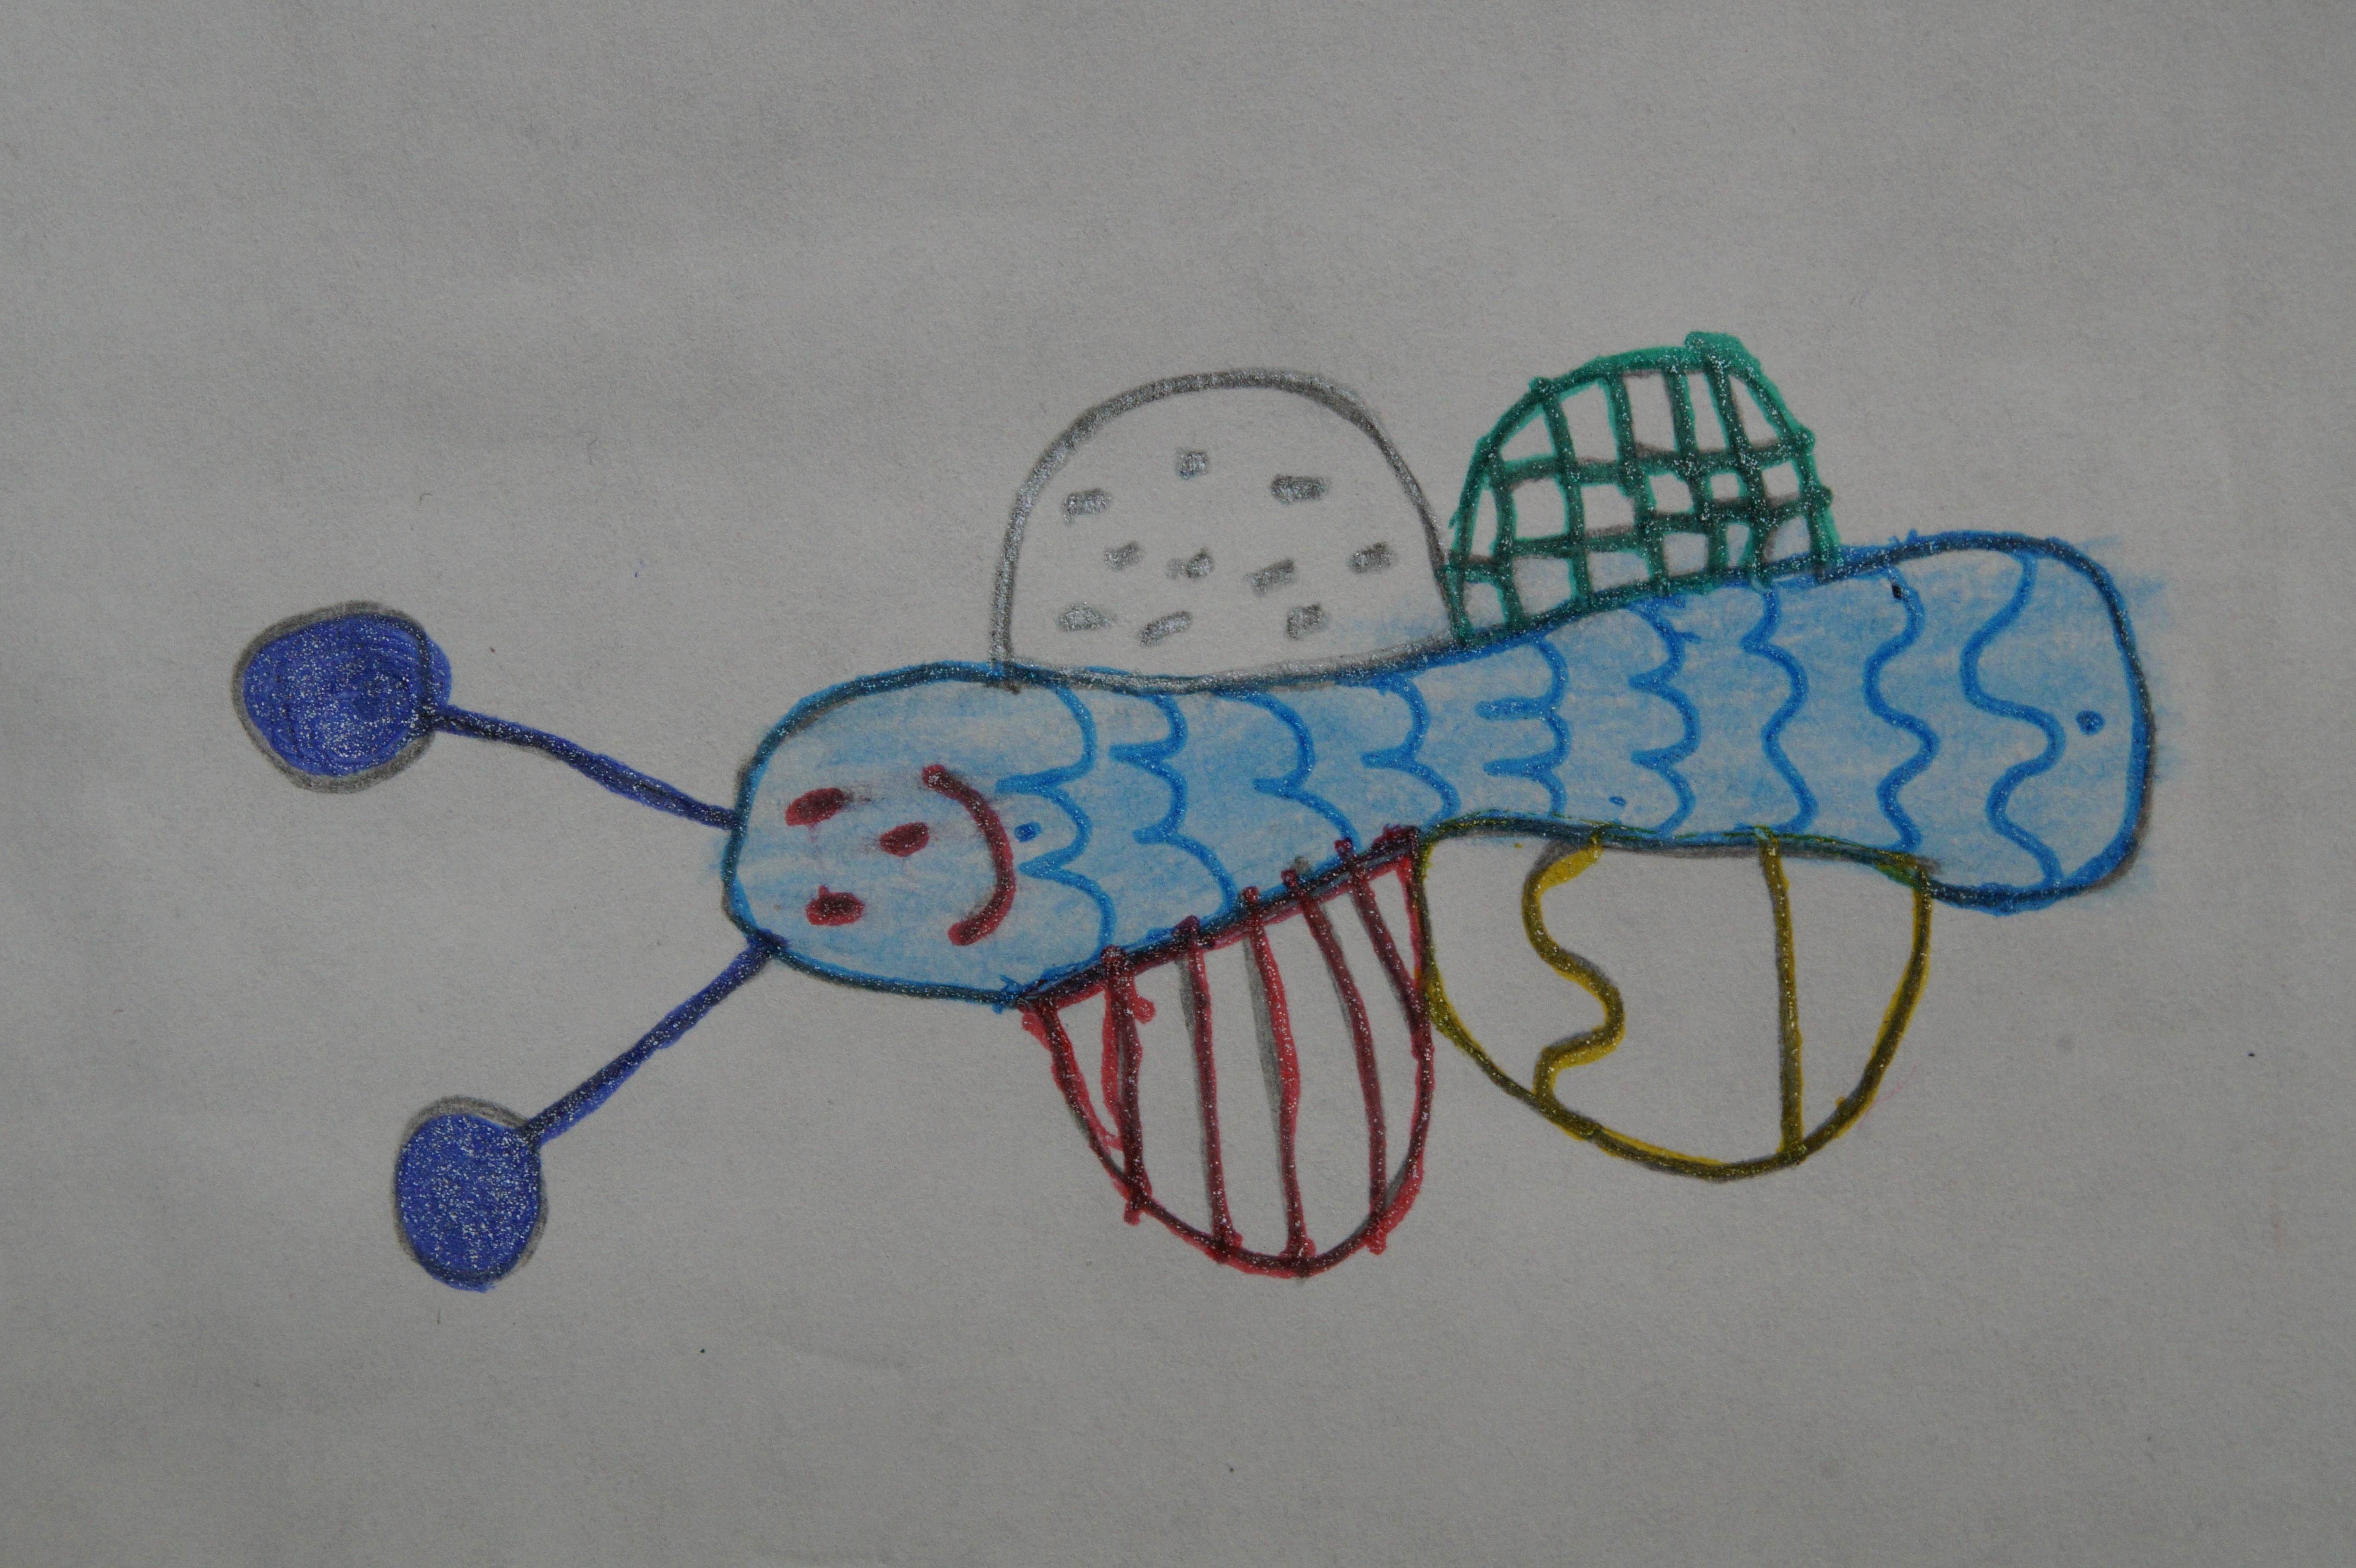
girl, animal, pattern, spring, child, paint, blue, butterfly, colorful, product, art, children, sketch, drawing, painted, draw, stylized, drawn, children drawing